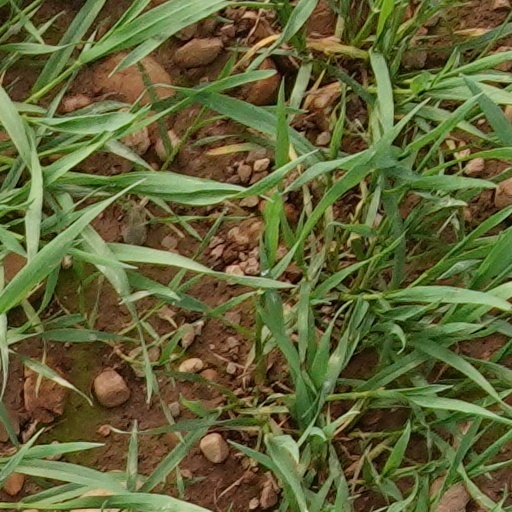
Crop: wheat